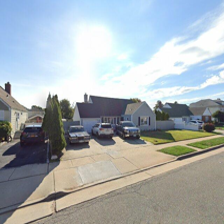
Label: streetView